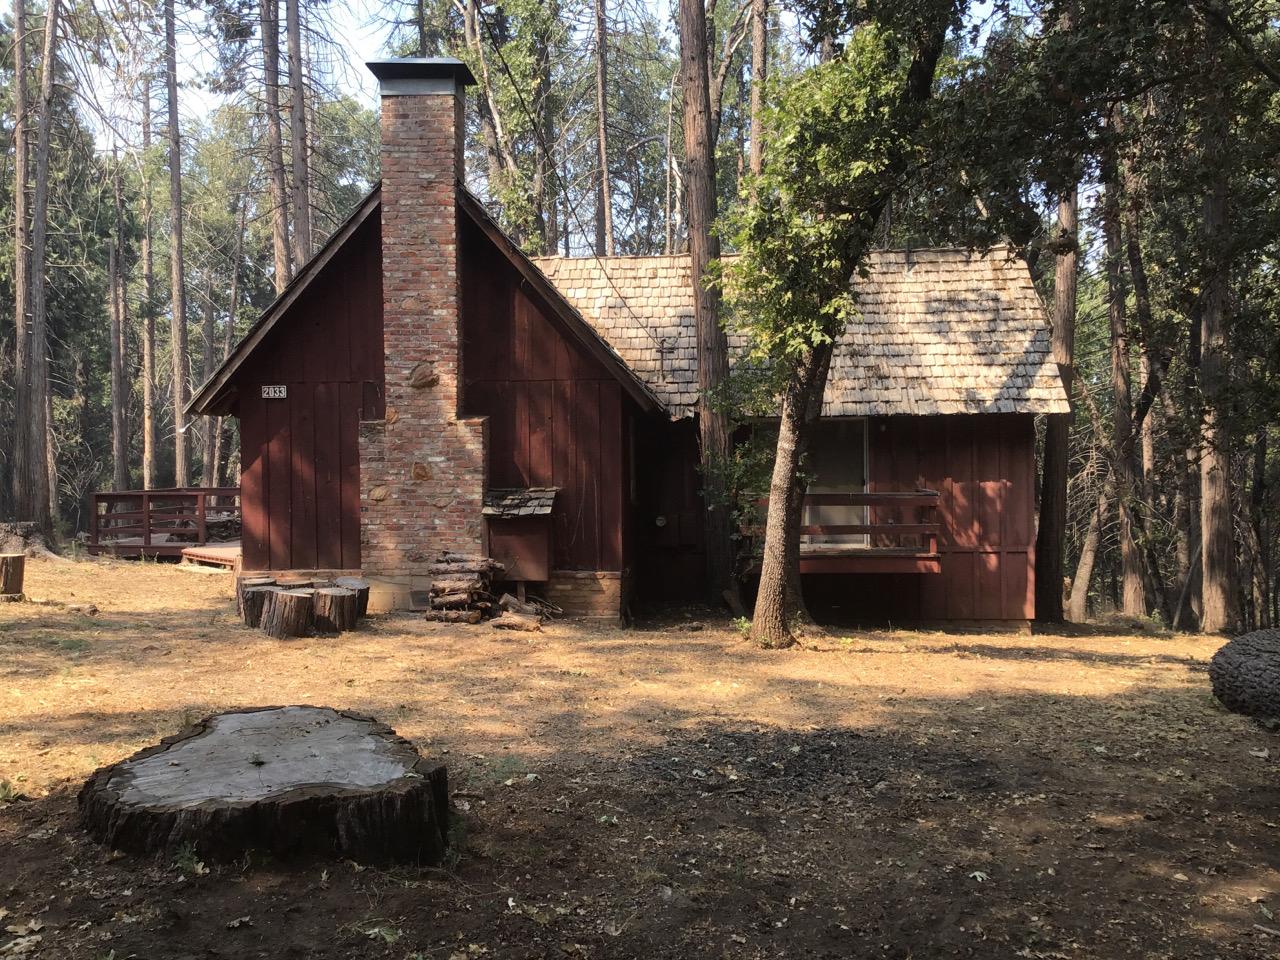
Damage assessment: no_damage